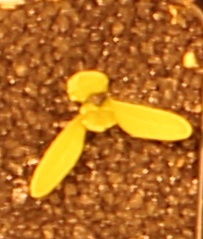
Label: Sugar beet